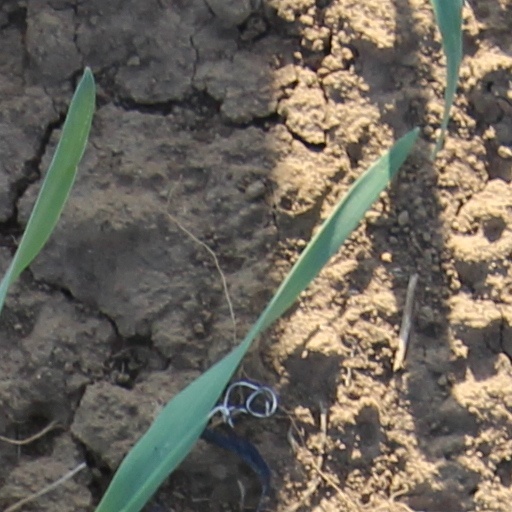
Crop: wheat